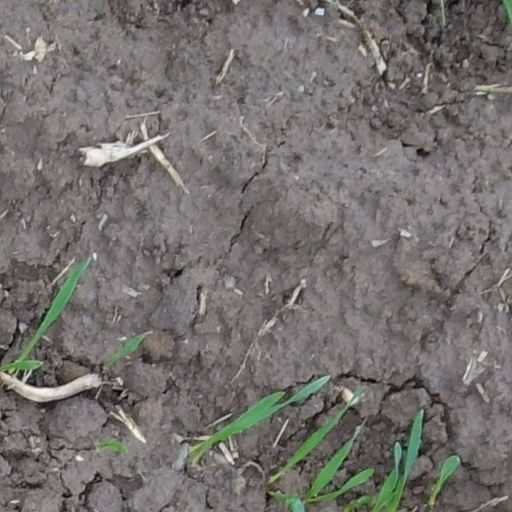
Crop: wheat